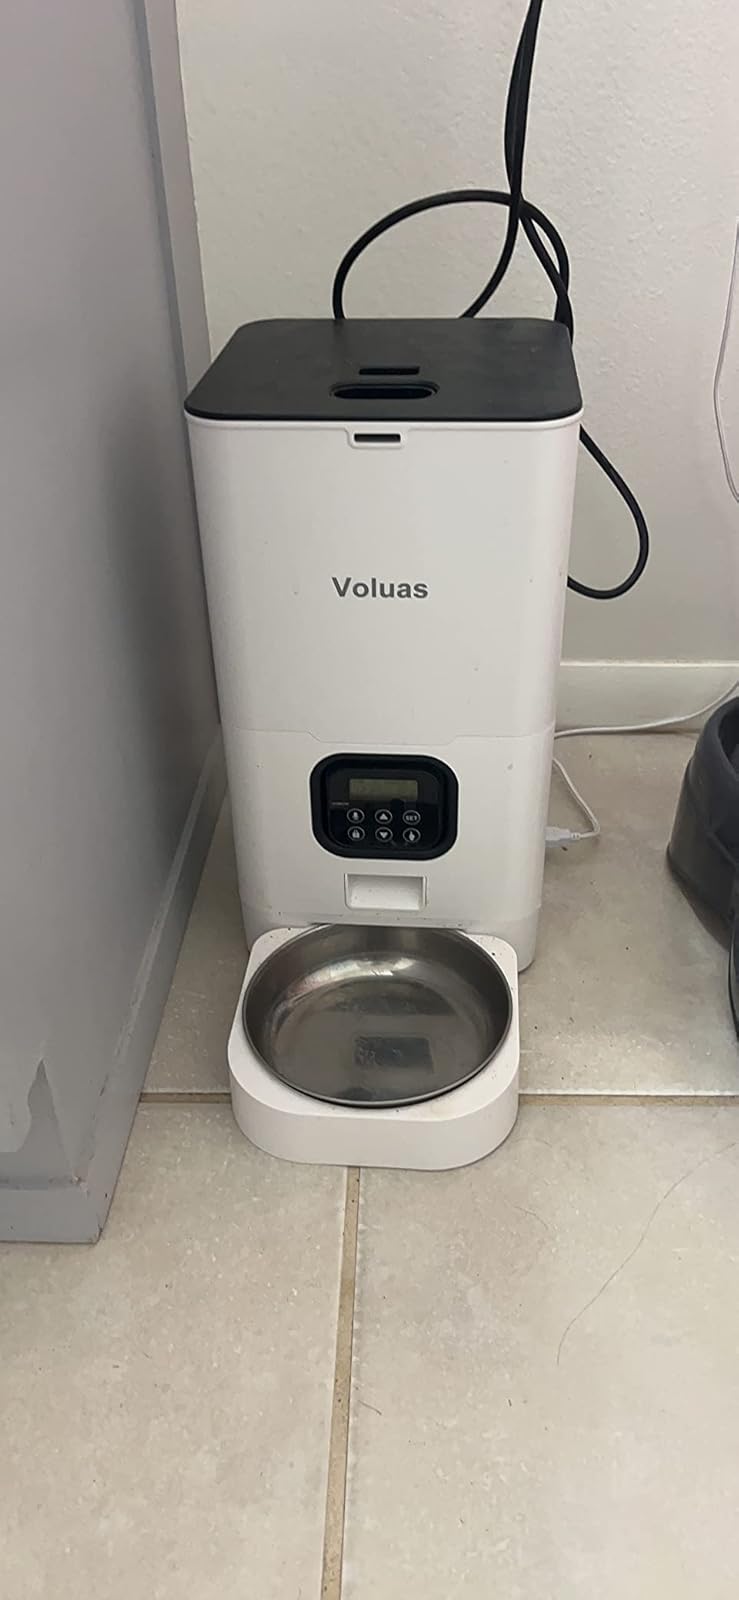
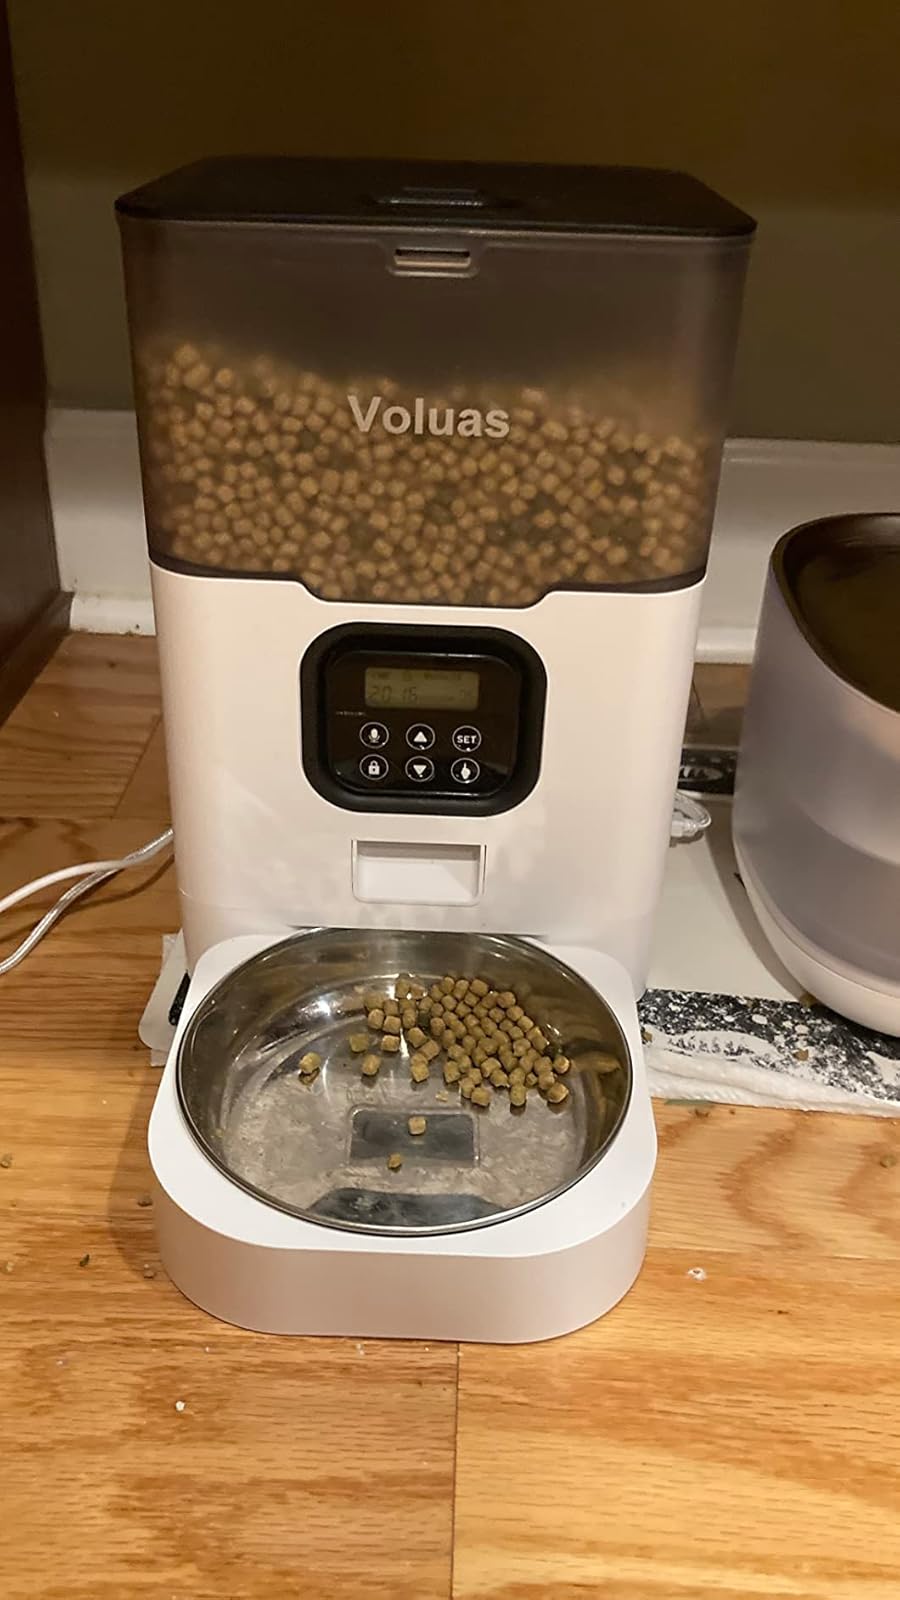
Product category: items_feeder
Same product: no